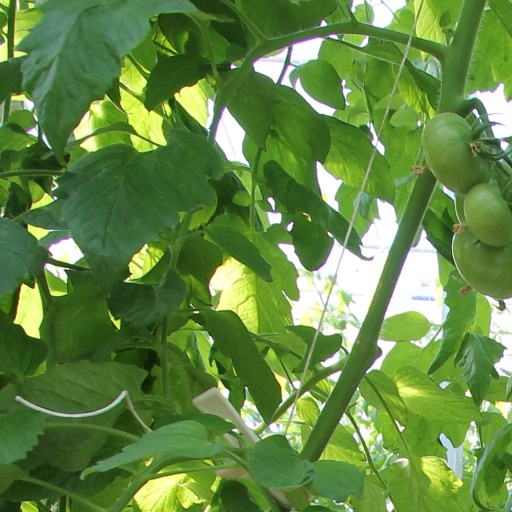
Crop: tomato